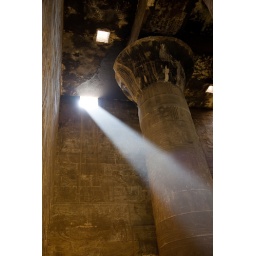
Ray of light coming coming from the wall near the roof of the Temple of Horus, Edfu, Egypt